Andrea da Grosseto

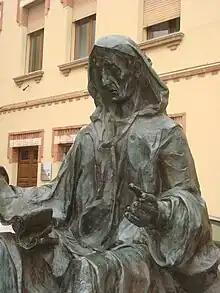
Monument (detail) of Andrea da Grosseto, in Grosseto, Italy

Born in Grosseto in the first half of 1200s; not much is known of his literary work and his life. Andrea moved to Paris, where he taught literature and the art of poetry. In 1268 he translated the "Moral Treatises" of Albertanus of Brescia from Latin into the vernacular. His contribution to Italian literature is significant, as he is considered by some to be the first writer in the Italian language.